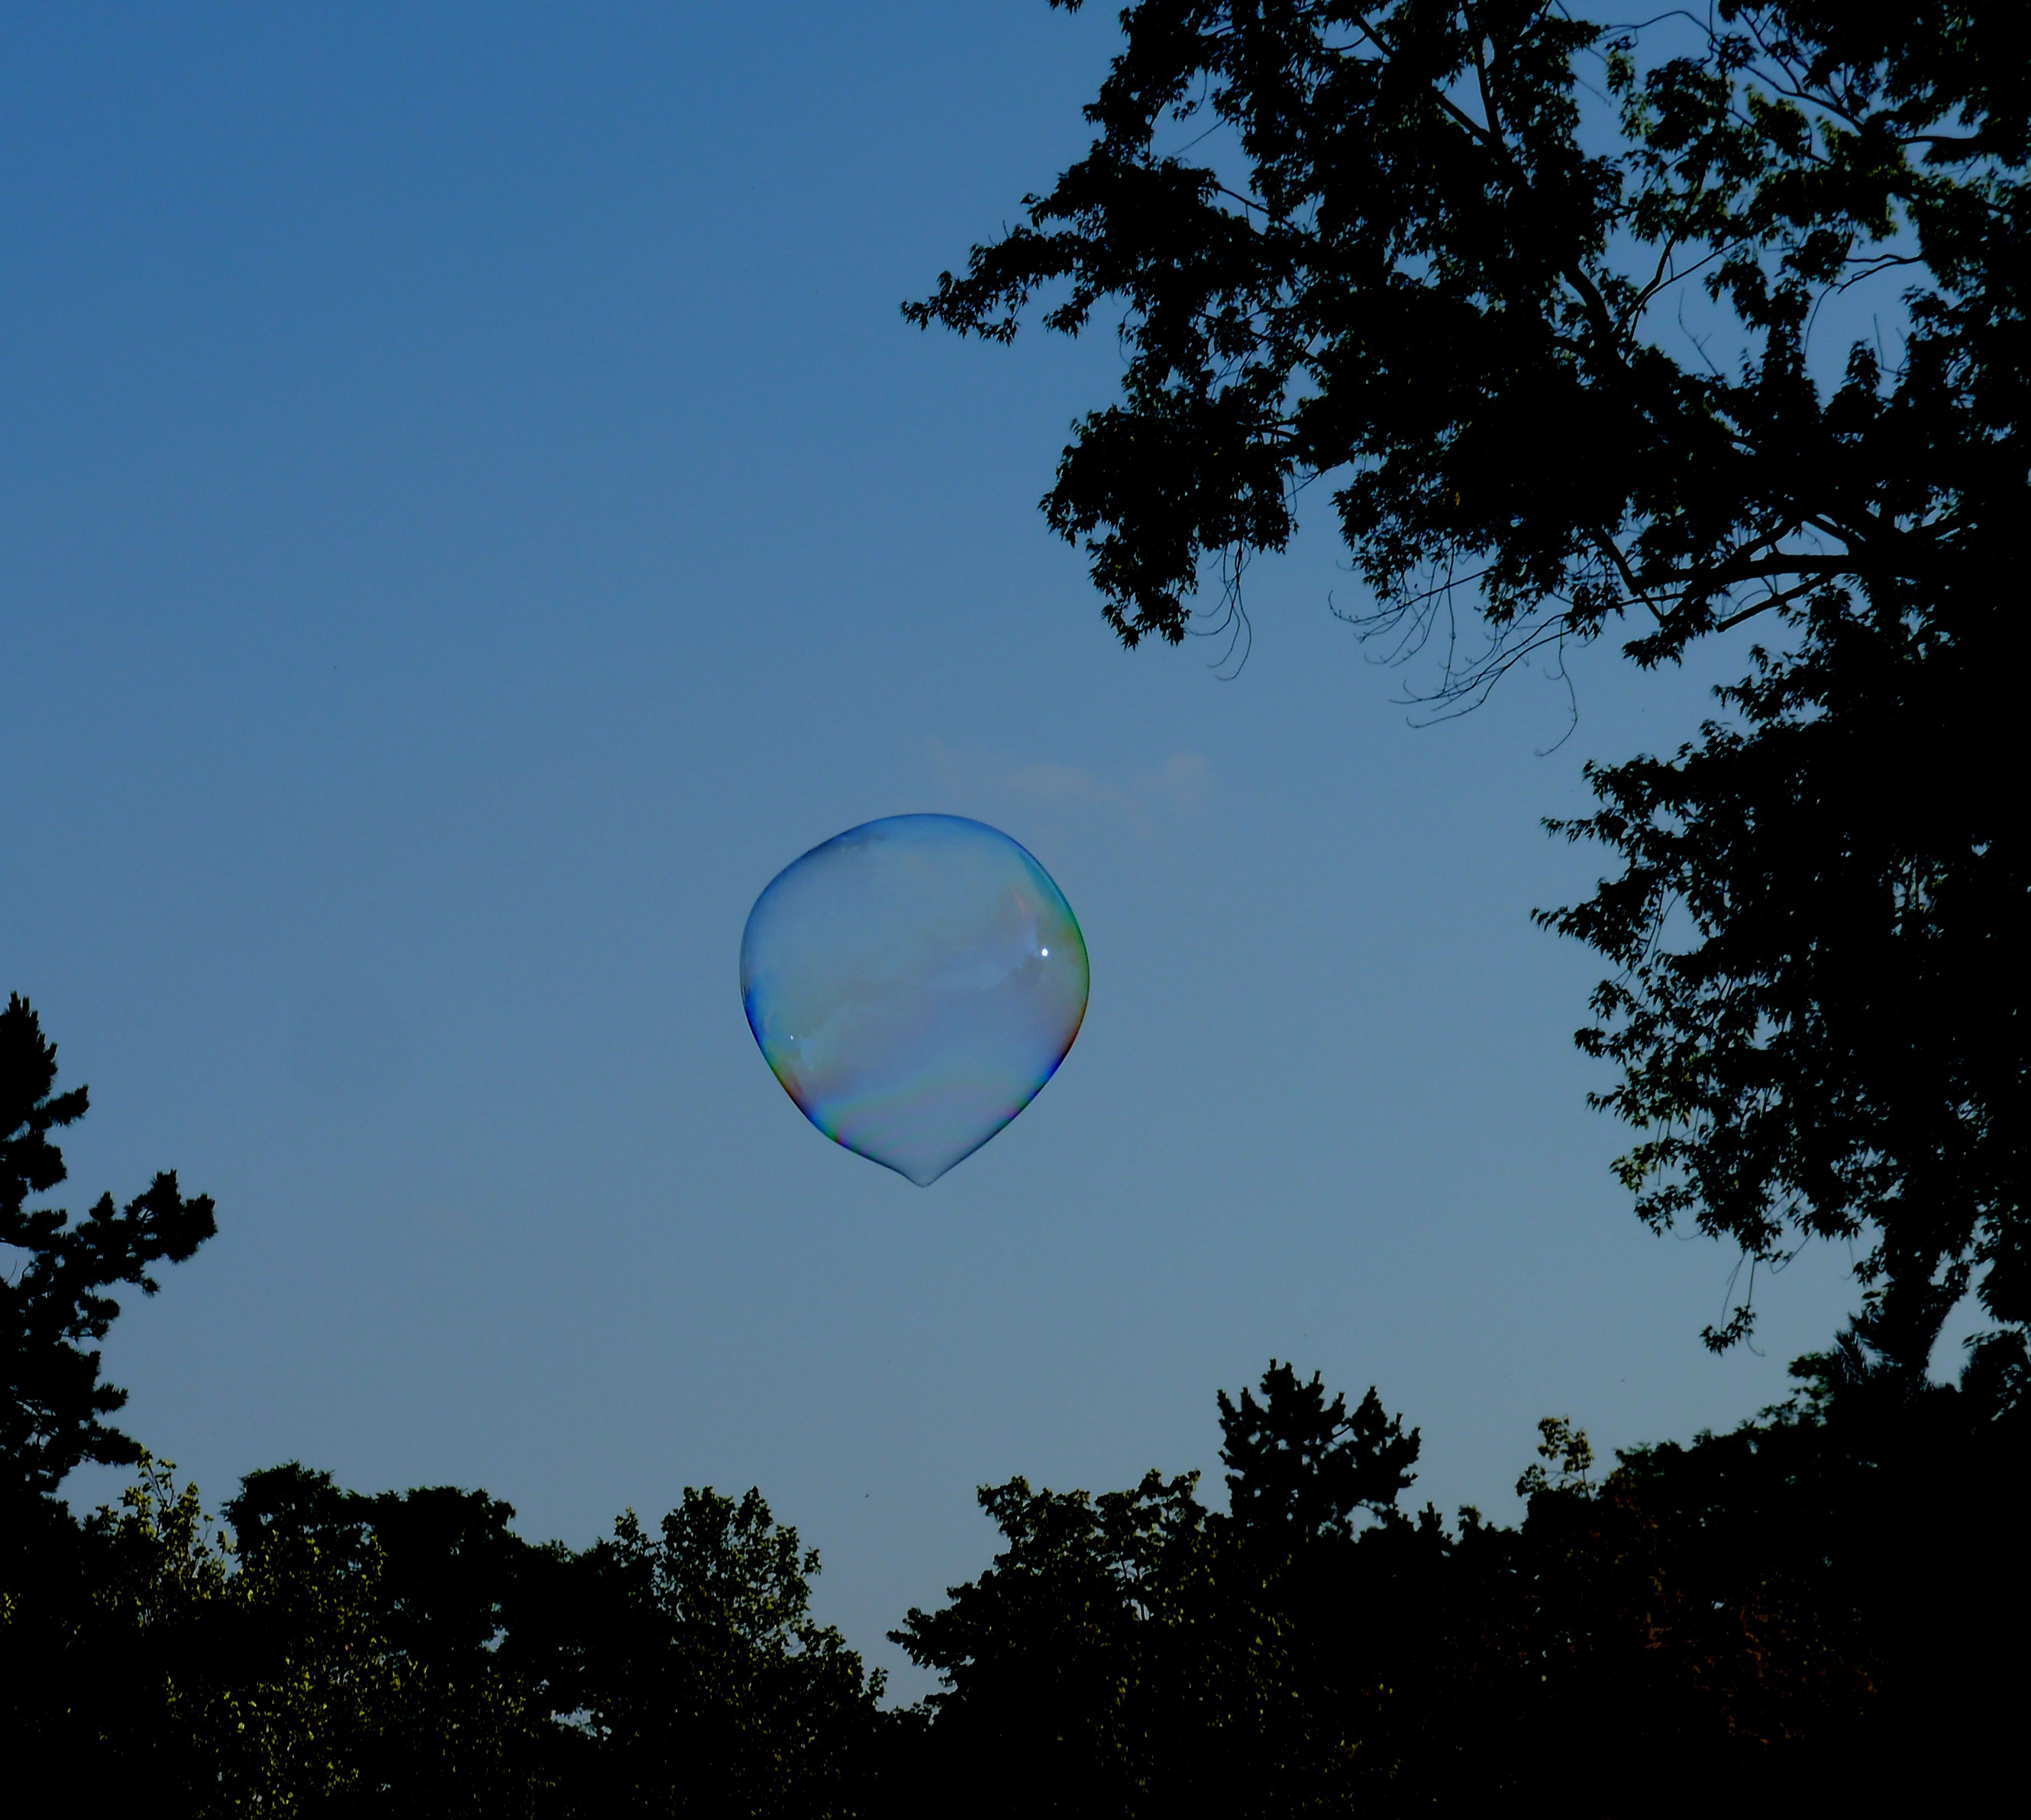
tree, light, cloud, sky, sunlight, reflection, flight, blue, lighting, moon, children, large, soap bubble, astronomical object, atmosphere of earth